Salvius of Albi

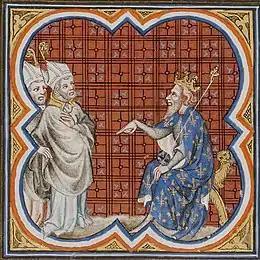
St. Gregory and Salvius in front of King Chilperic I, from "Grandes Chroniques de France de Charles V"

Salvius, Salvi or Sauve (died 584) was a bishop of Albi in Francia between 574 and 584, later venerated as a saint in the Catholic Church. His feast day is 10 September.